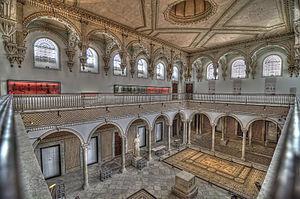
Parties du palais du Bardo antérieures à 1870, Le Bardo This is a photo of the protected monument identified by the ID 11-61 in Tunisia.
Le Bardo est une ville située à quelques kilomètres à l'ouest de Tunis.